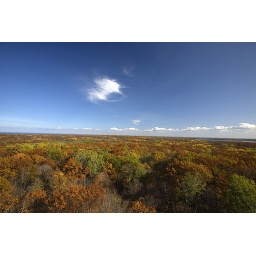
The tower was much taller than the trees around it